Écraseur

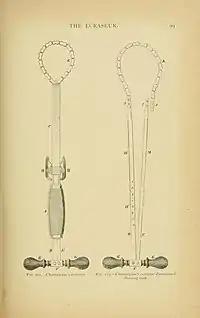
Chassaignac's écraseur, a veterinary surgical instrument

An écraseur is a surgical instrument containing a chain or wire loop that is used to encircle and sever a projecting mass of tissue (as the testicles of a horse or a pedicled tumor) by gradual tightening of the chain or loop.